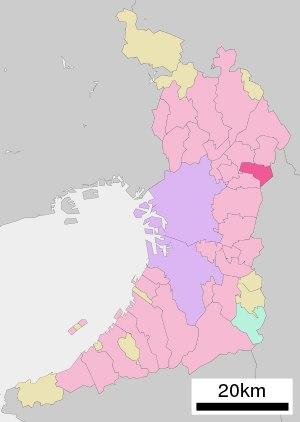
Shijōnawate est une municipalité ayant le statut de ville dans la préfecture d'Osaka au Japon. La ville a reçu ce statut en 1970. En 2017, la ville a le maire le plus jeune du Japon.